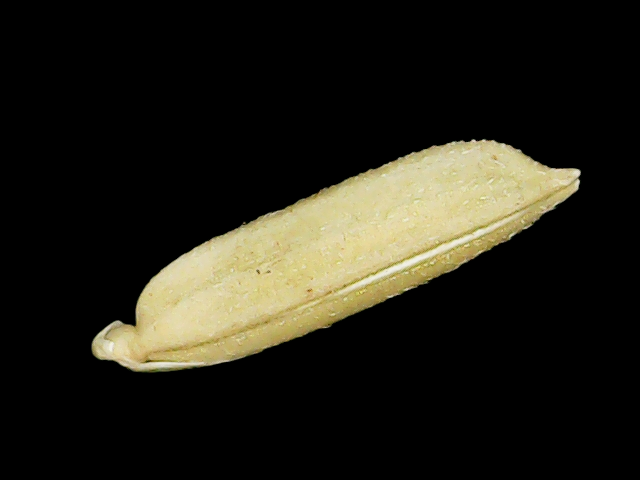
Rice variety: Binadhan21